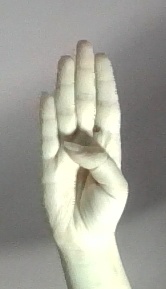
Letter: kaaf